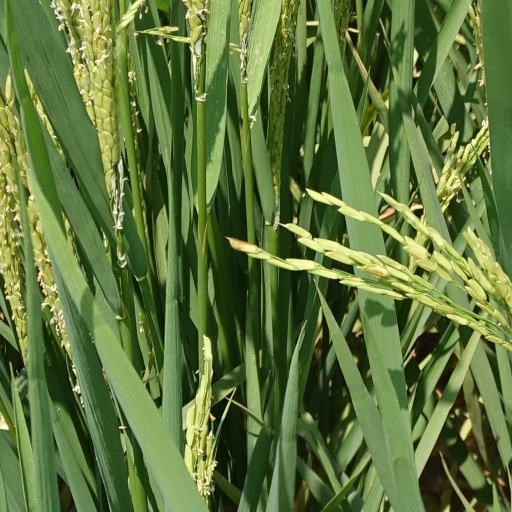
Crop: rice